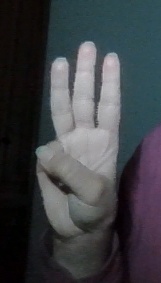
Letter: thaa